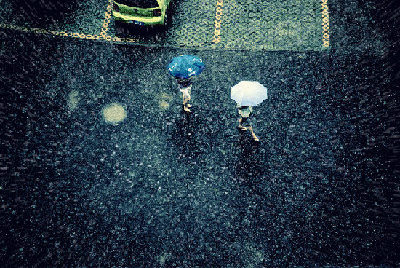
Weather: rain or strom